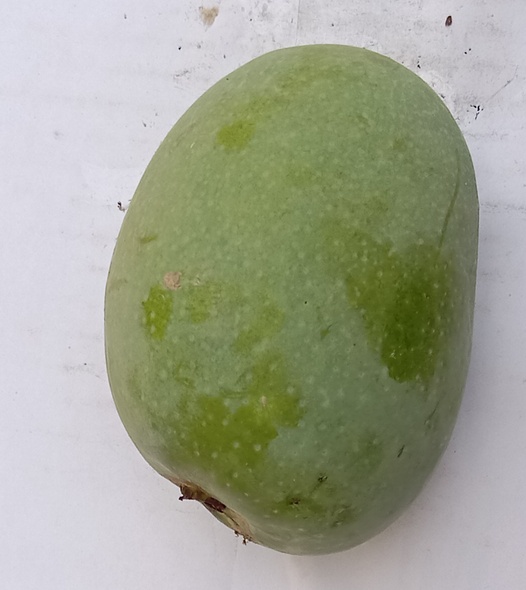
Mango variety: Anwar Ratool